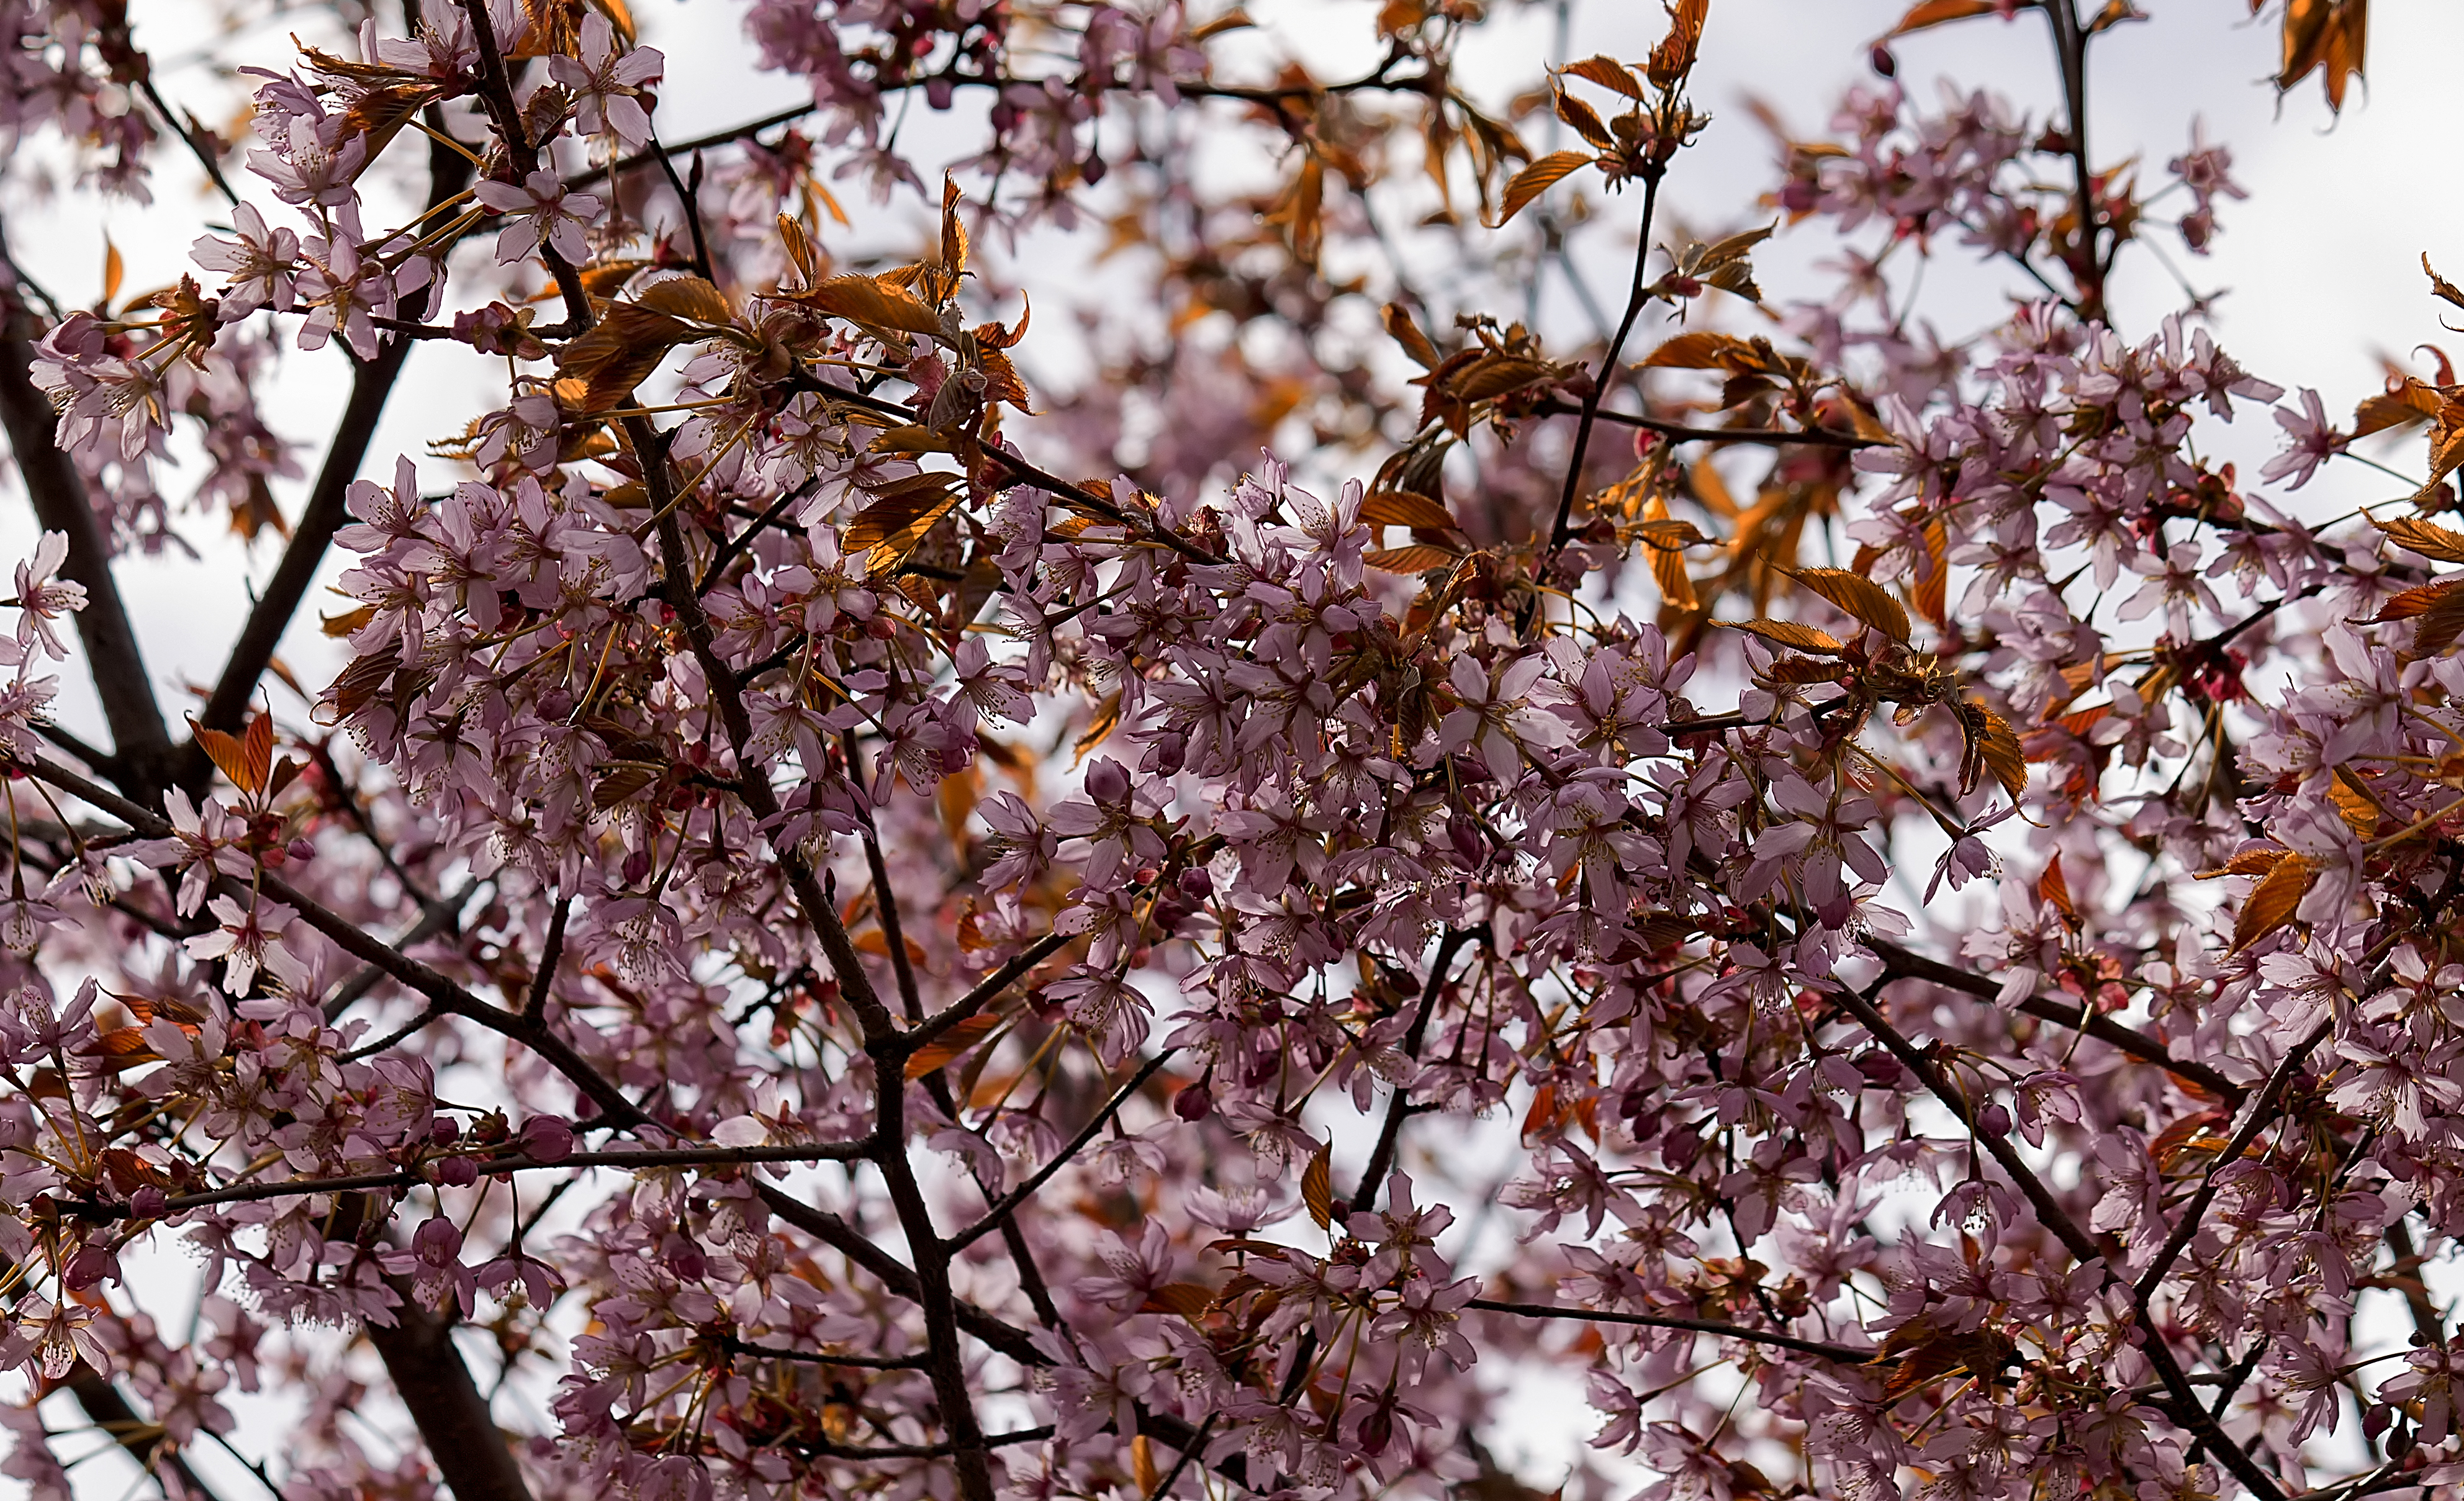
tree, branch, blossom, plant, leaf, flower, food, spring, produce, season, cherry blossom, branches, blossoms, finland, helsinki, cherry